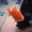
Label: aquarium_fish